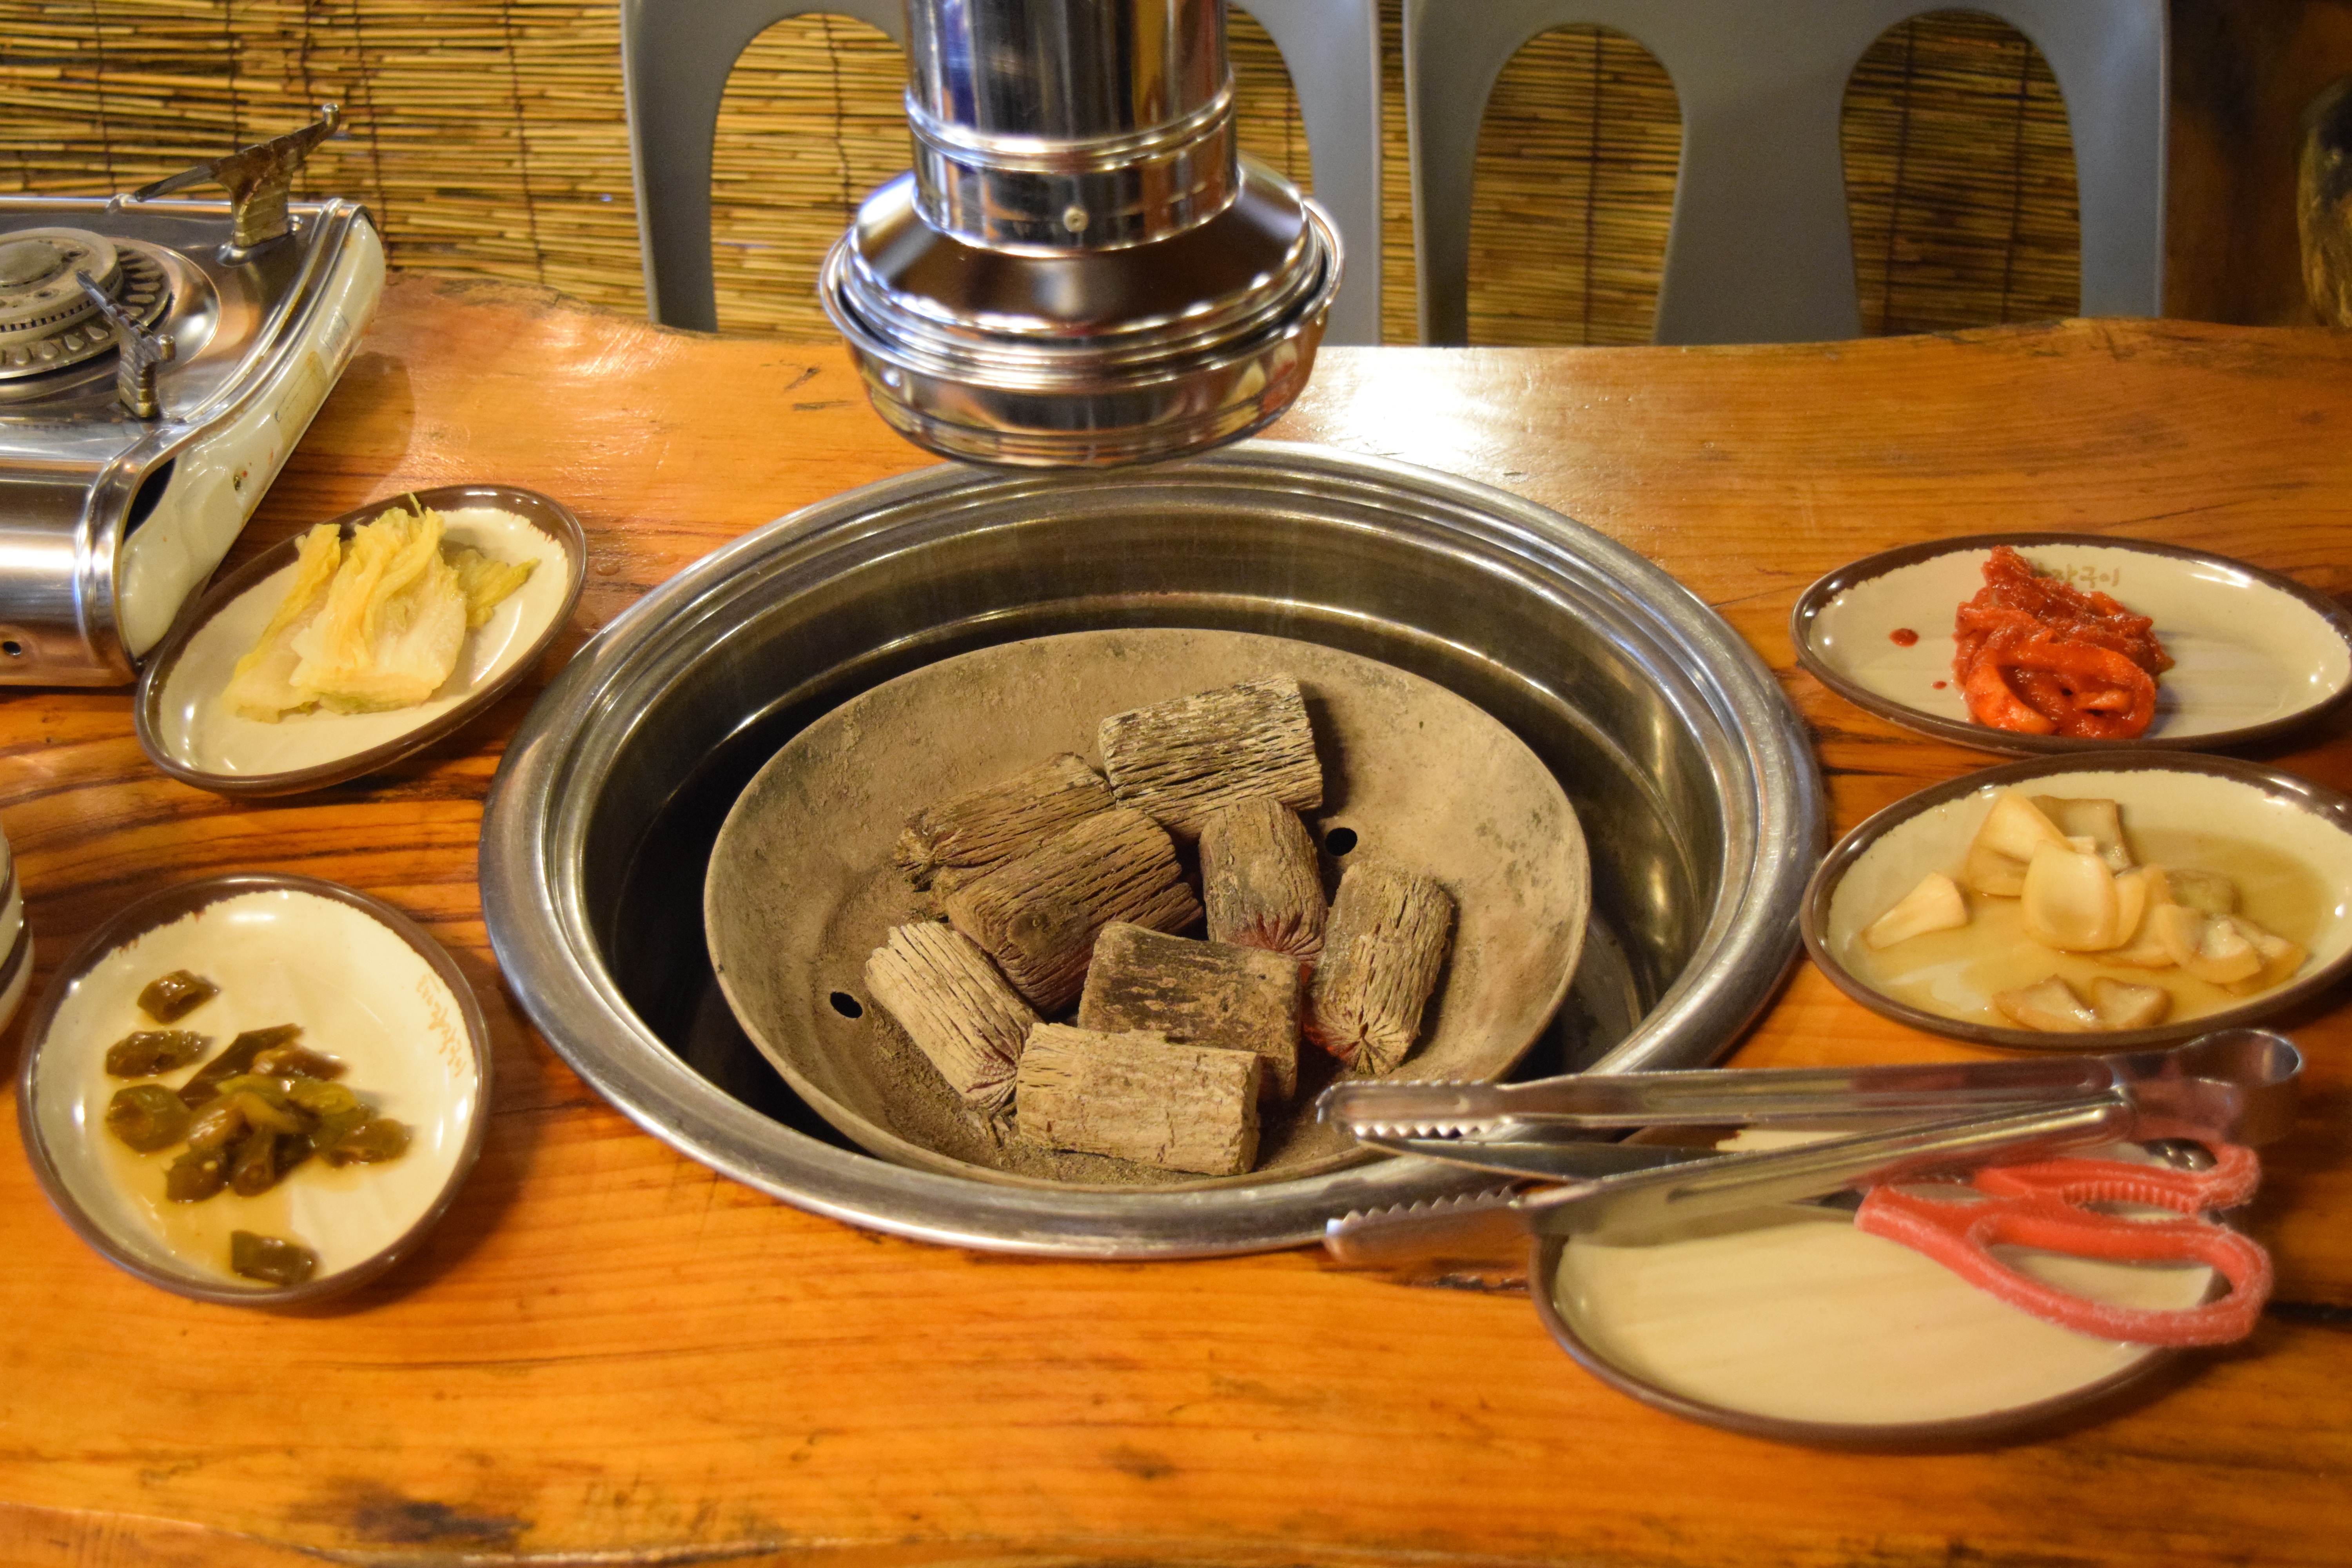
dish, meal, food, produce, fish, cuisine, asian food, canning, dining room, republic of korea, traditional food, light edition, bulgogi